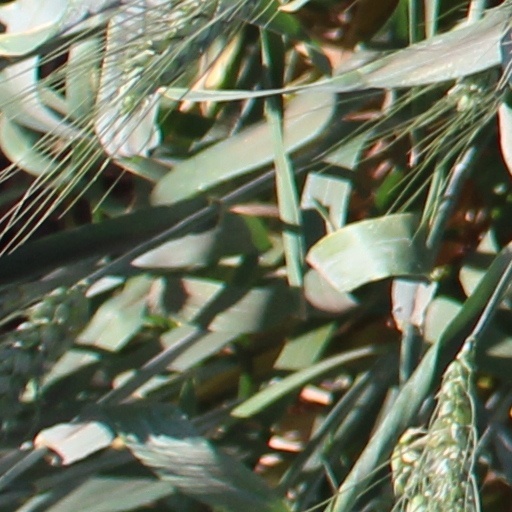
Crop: wheat